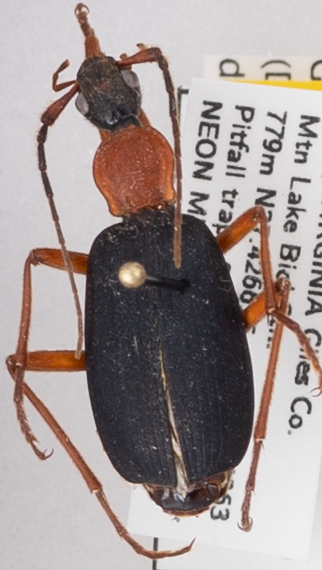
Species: Galerita bicolor
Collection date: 2018-06-05
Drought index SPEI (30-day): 0.552
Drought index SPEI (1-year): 0.47
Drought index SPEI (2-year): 0.63